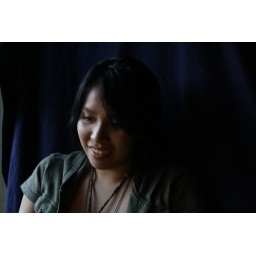
set in doors with natural light through the window as well as a desk light being reflected.